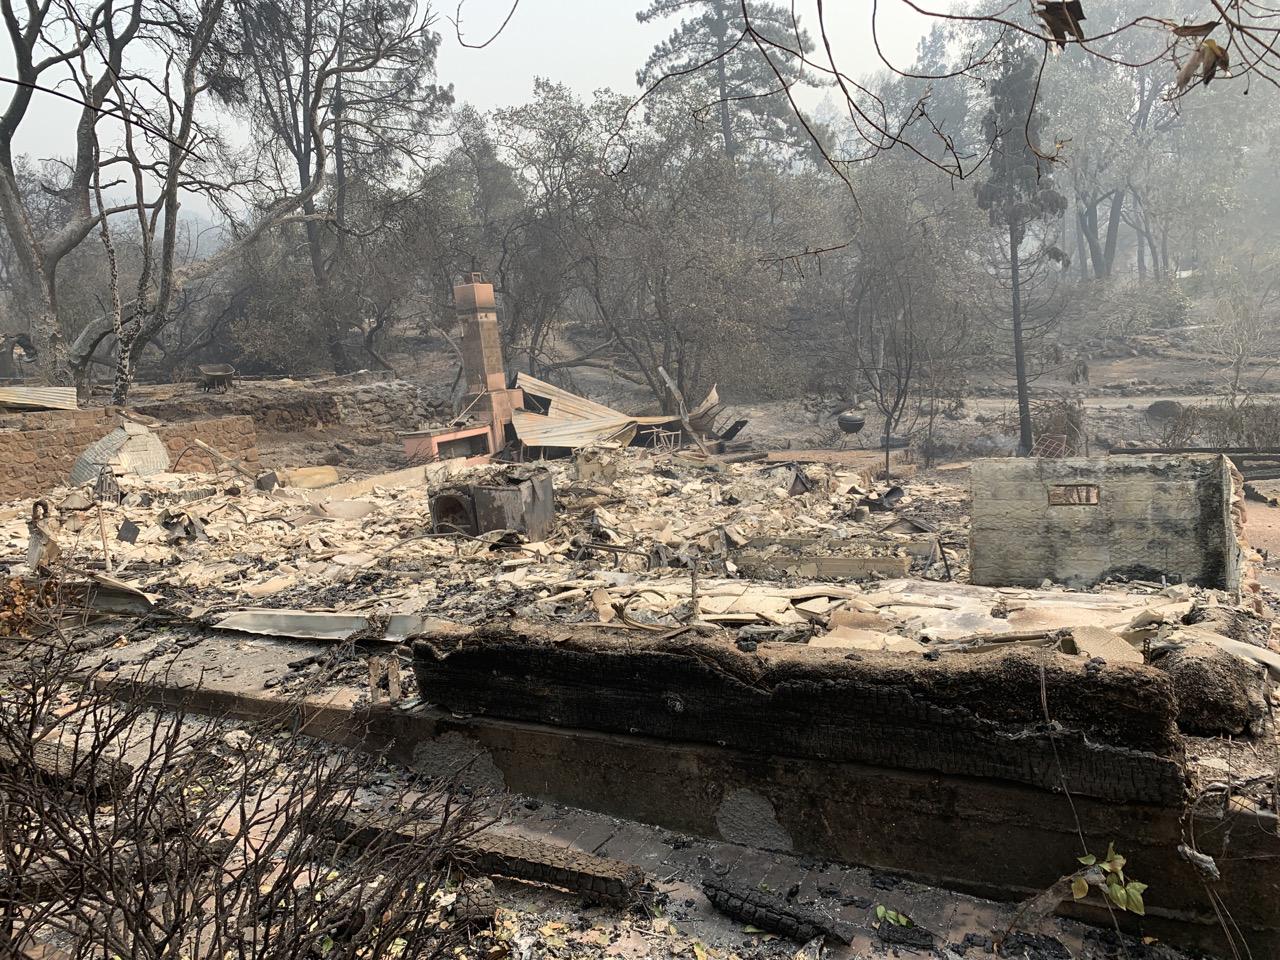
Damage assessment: destroyed